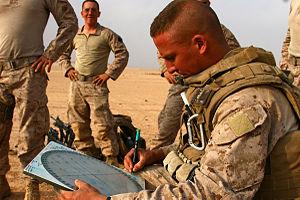
Le tir indirect est une technique militaire, principalement utilisée dans l'artillerie, qui a pour objectif de tirer sur une cible non visible directement depuis l'arme qui tire. Il n'y a pas de ligne direct entre l'arme et la cible. La visée est effectuée en calculant l'azimut et l'inclinaison et peut inclure la correction de la visée en observant la chute du tir et en calculant de nouveaux angles.